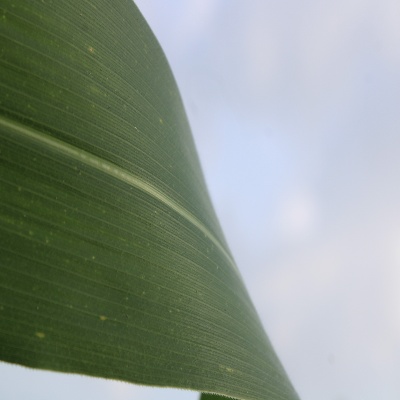
Crop: Maize
Condition: leaf spot